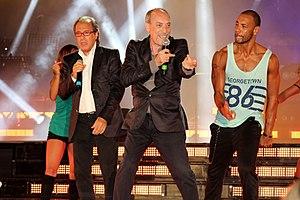
La Bionda est un groupe de musique italien formé de Carmelo et Michelangelo La Bionda. Ce duo de frères est considéré comme étant un des précurseurs de l'Italo disco.